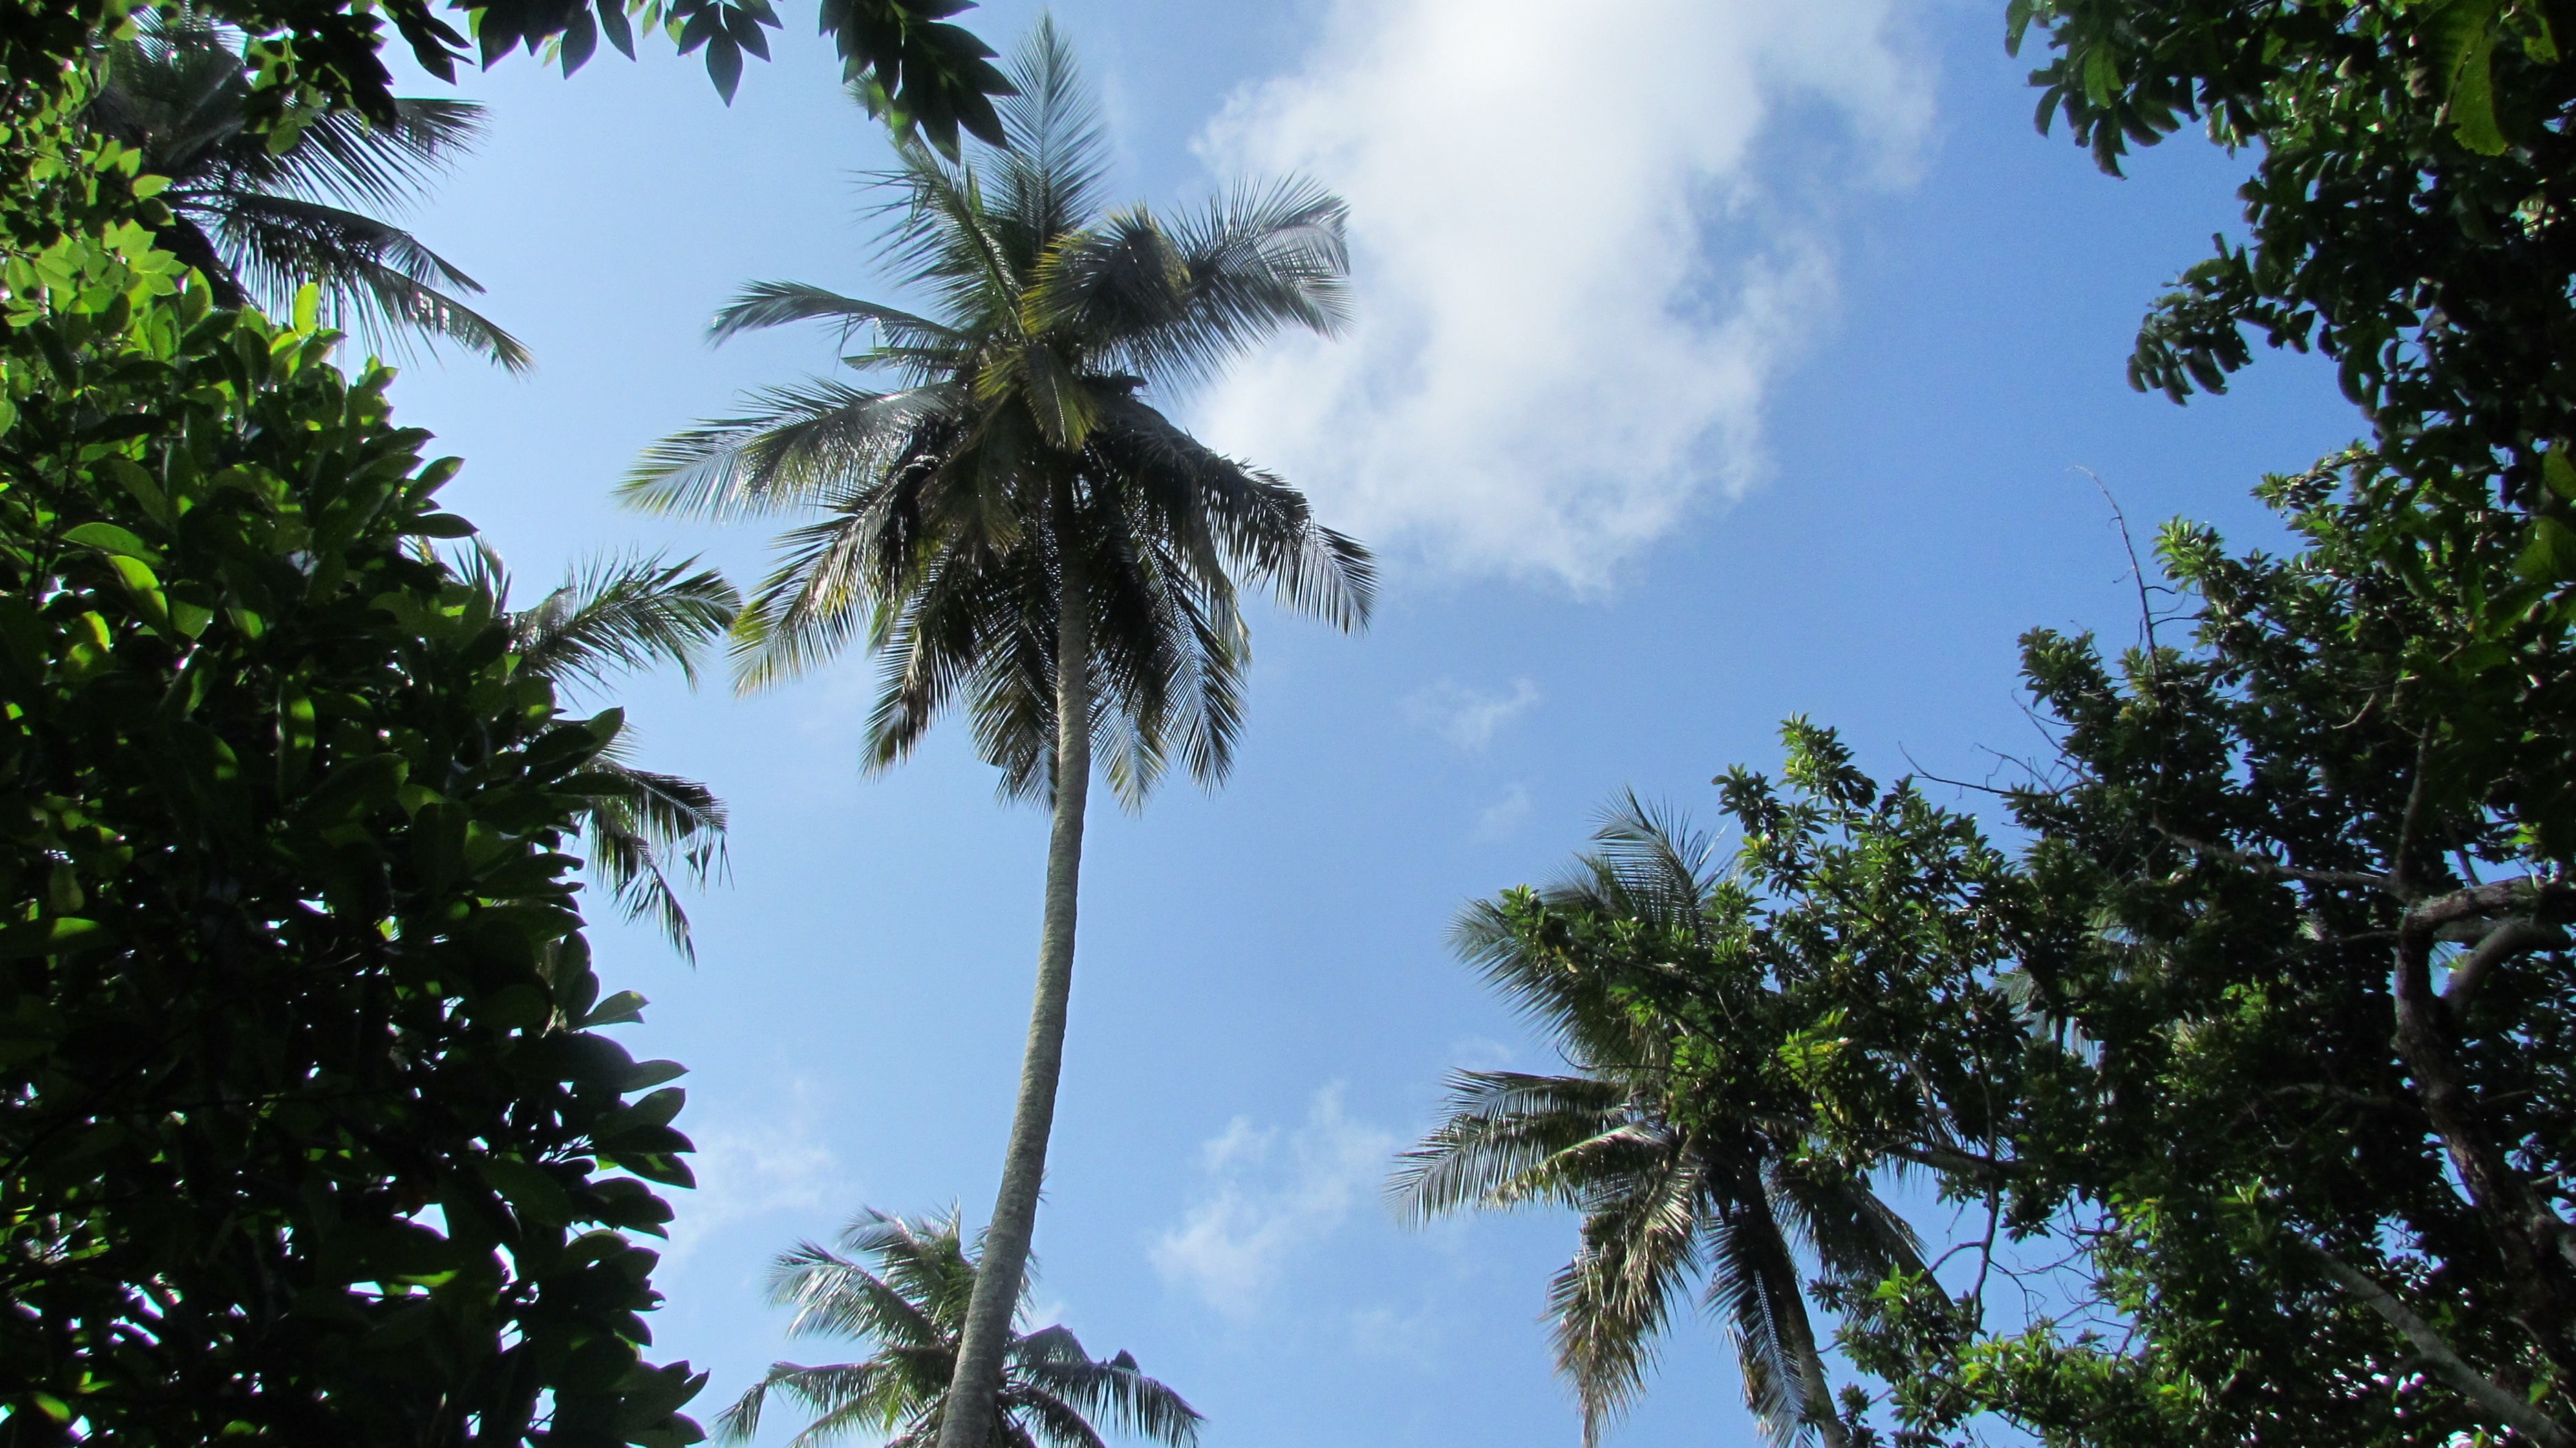
tree, nature, forest, branch, plant, sky, sunlight, leaf, flower, wind, jungle, africa, botany, flora, vegetation, rainforest, tropics, ecosystem, palma, flowering plant, woody plant, land plant, arecales, palm family, borassus flabellifer